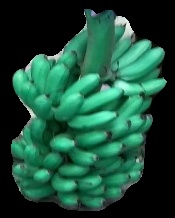
Variety: rasbale
Grade: grade1